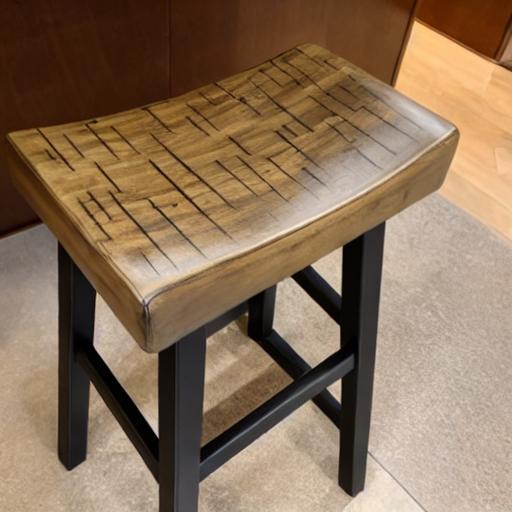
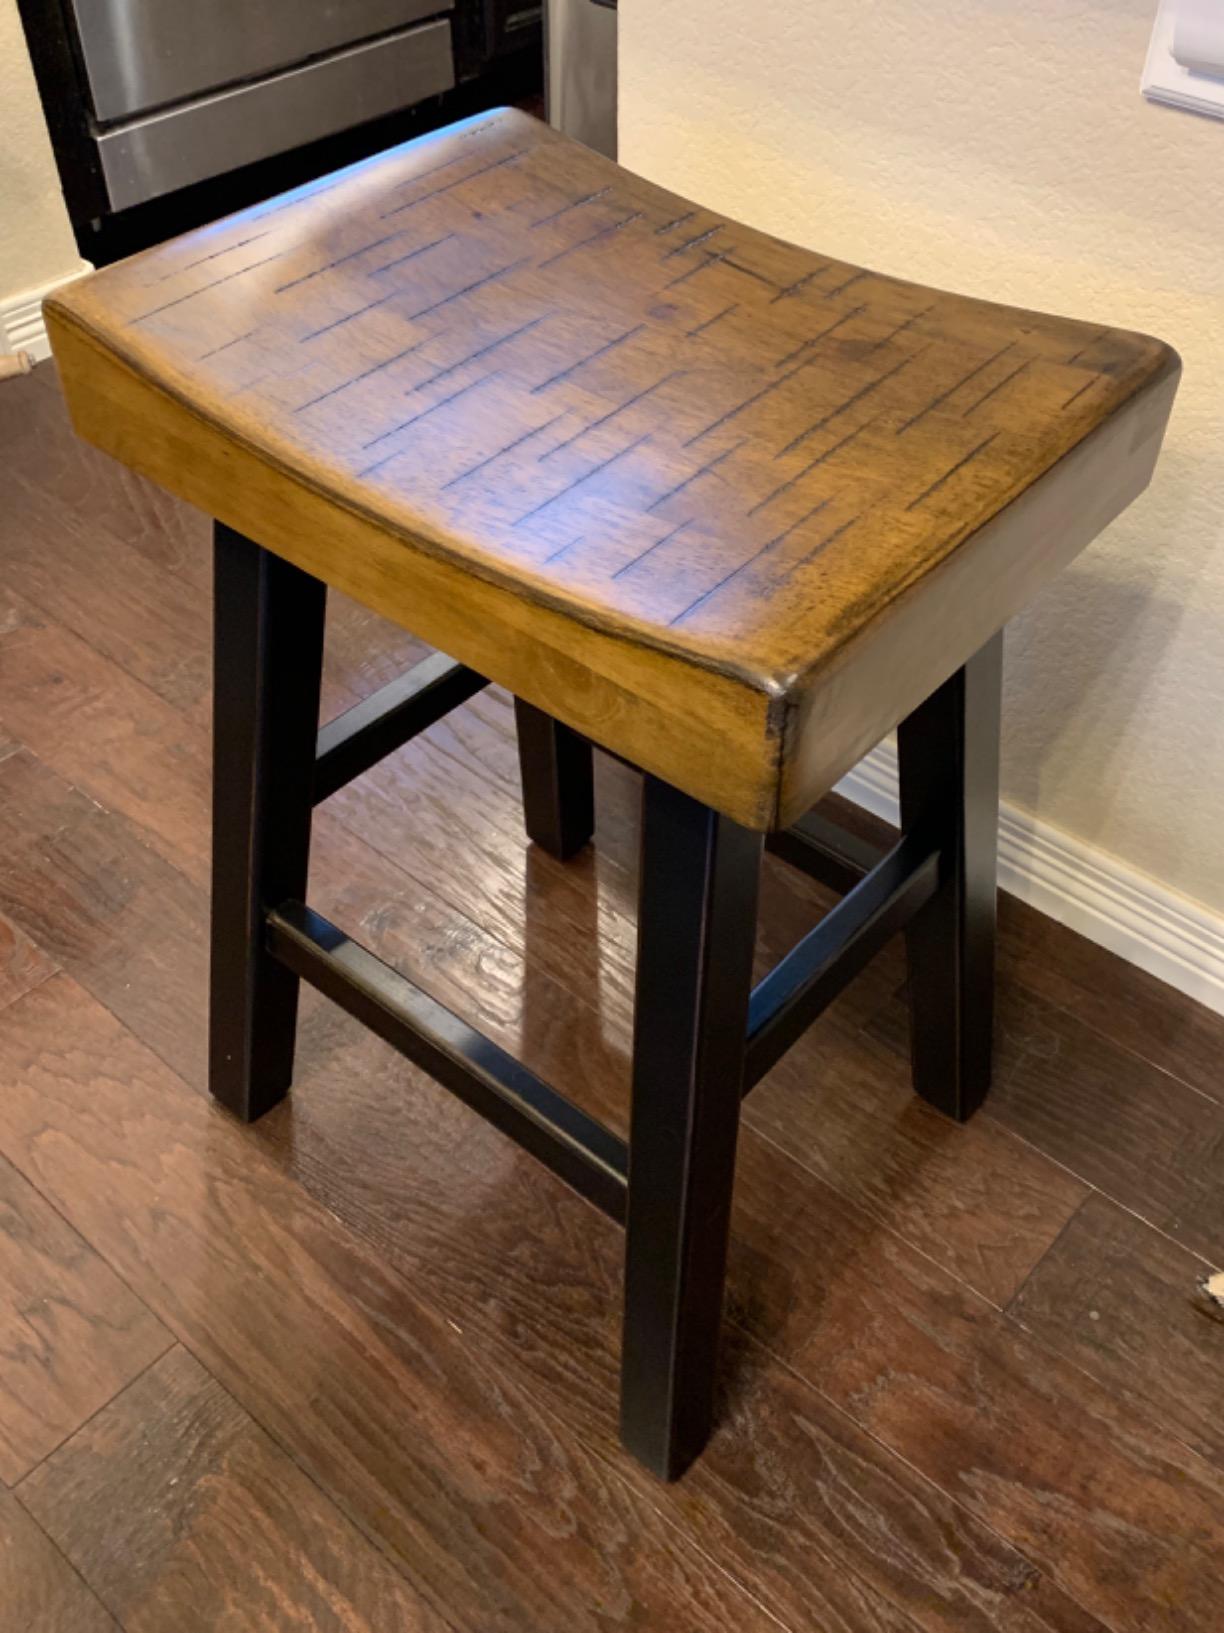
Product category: stool
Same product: no